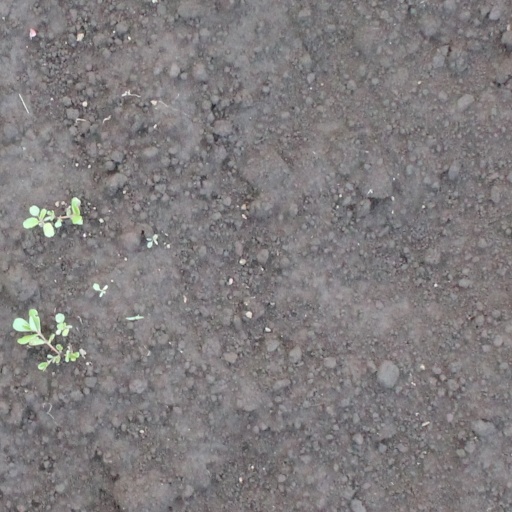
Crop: soybean